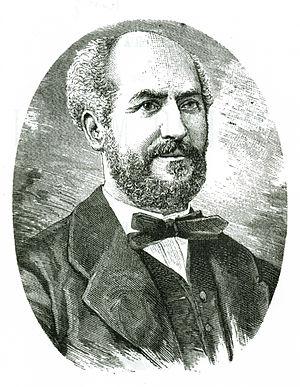
Mauro Macchi est un journaliste et un homme politique italien.